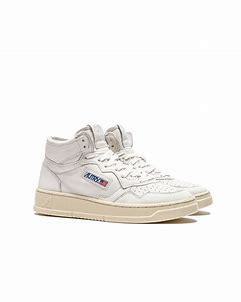
Brand: Autry
Model: Action Shoes Autry Action Medalist